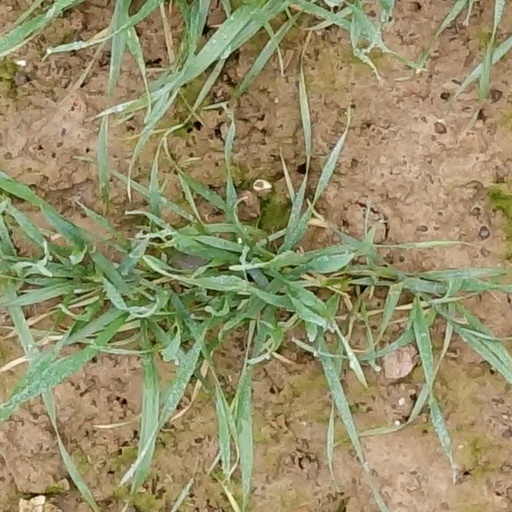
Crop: wheat